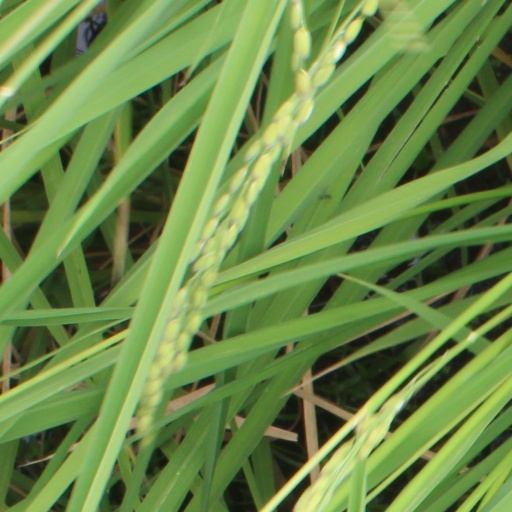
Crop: rice